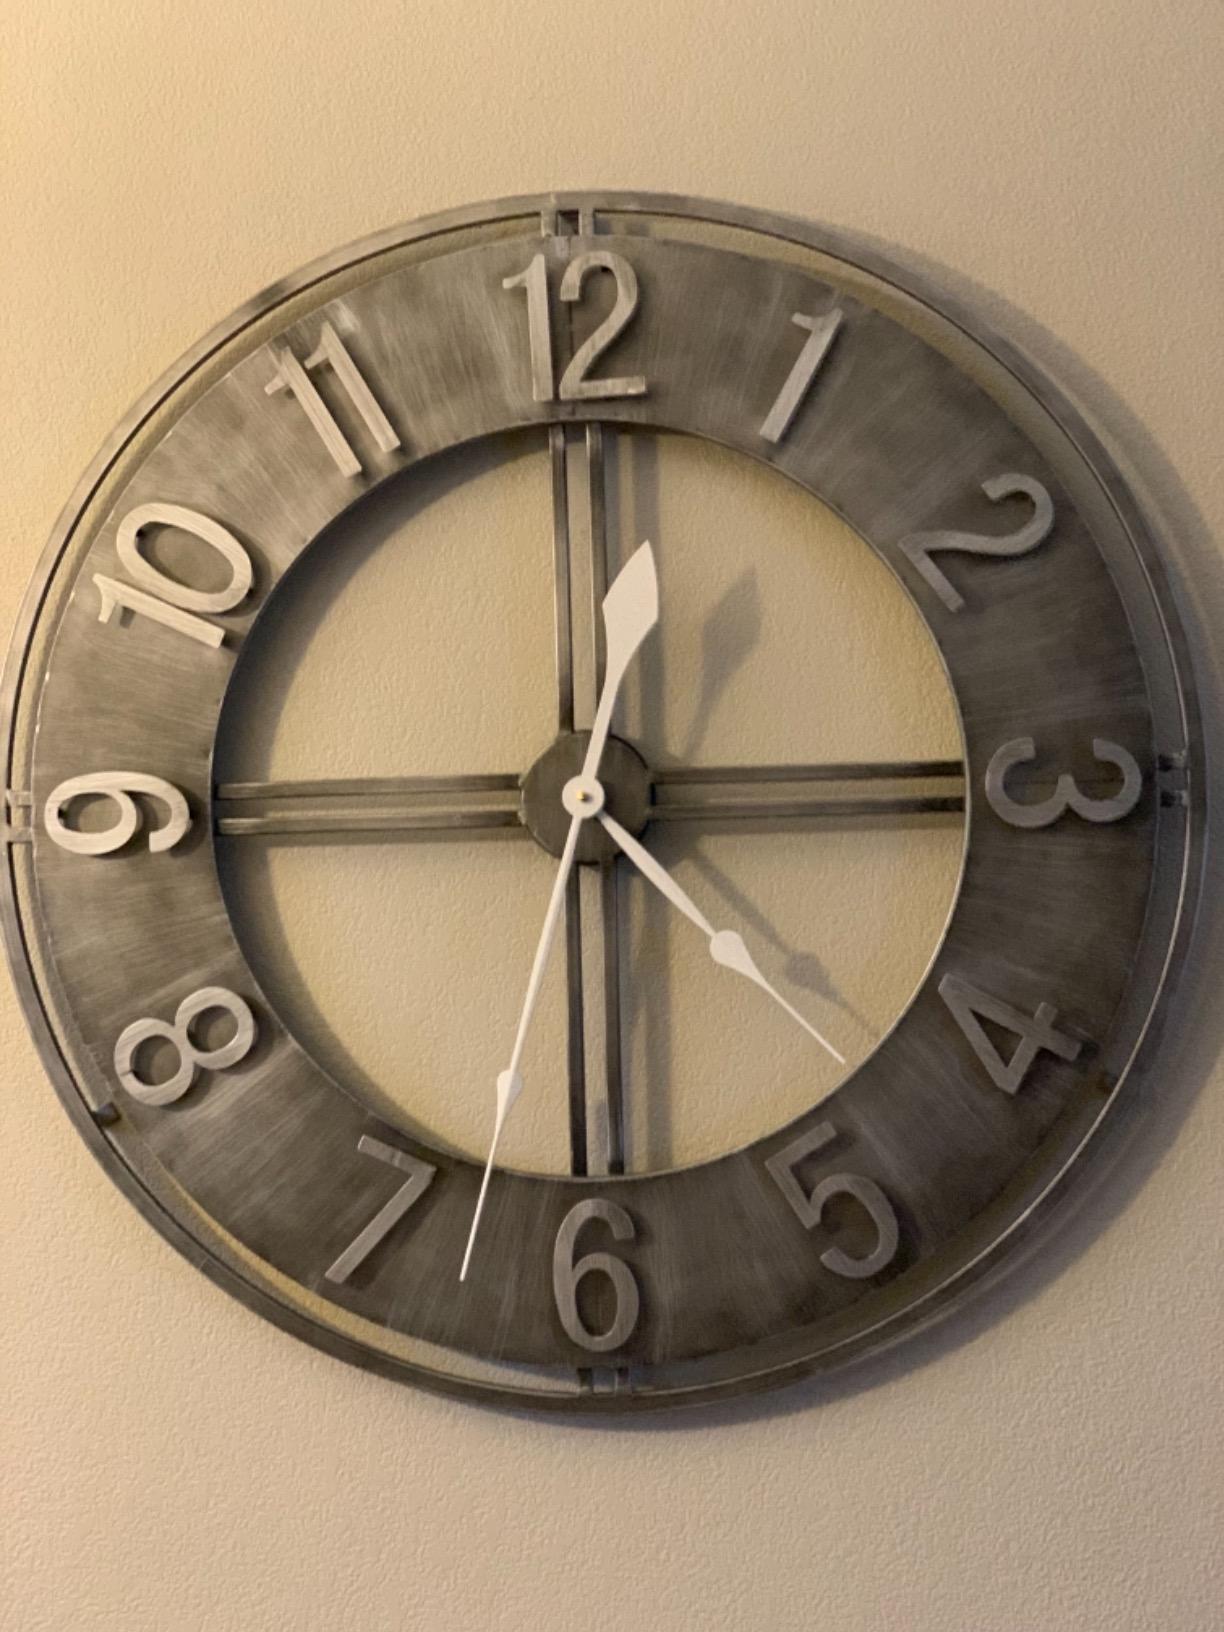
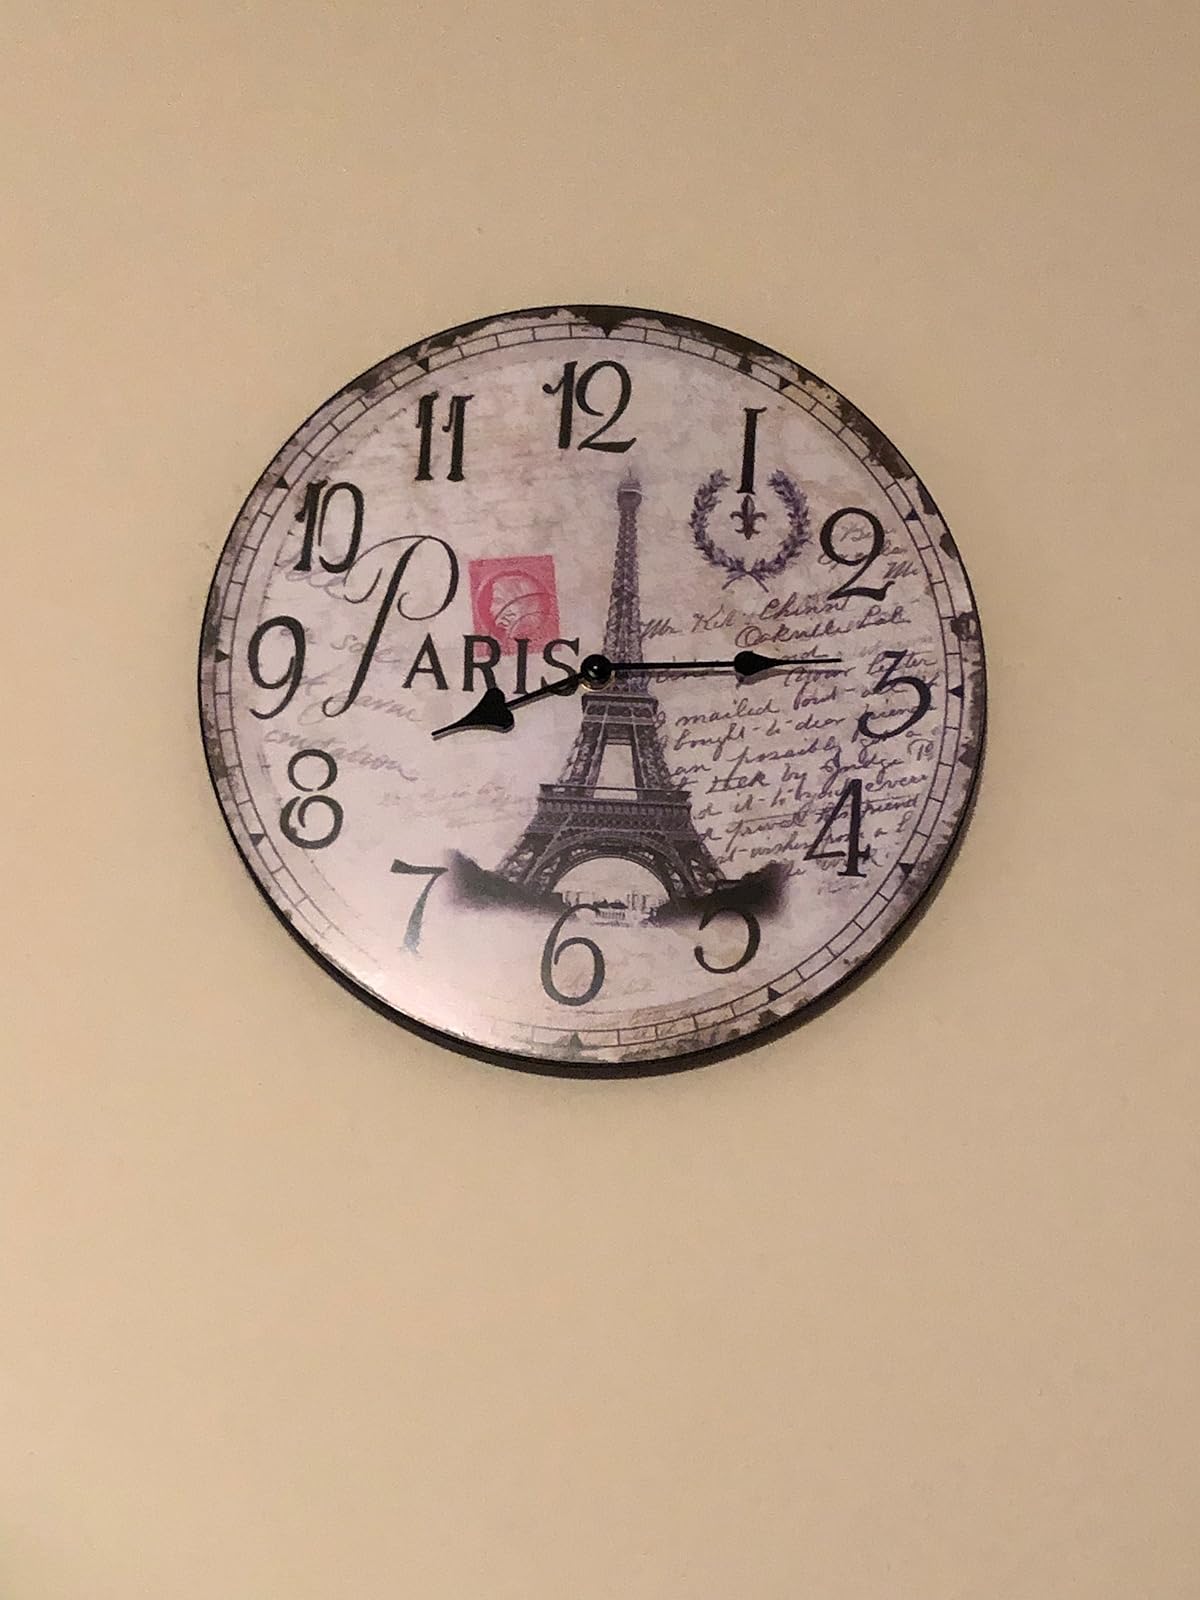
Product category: clock
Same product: no